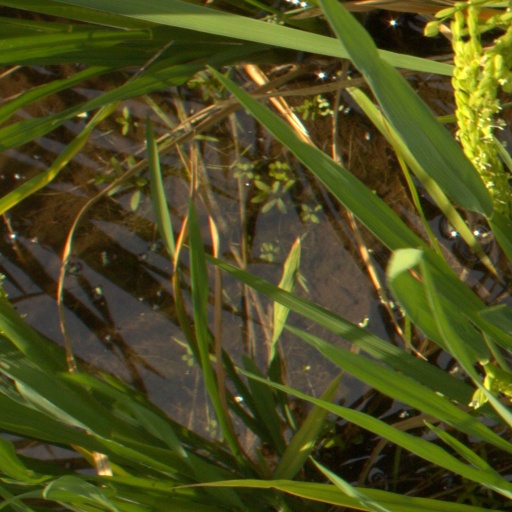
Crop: rice